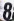
Number: 8